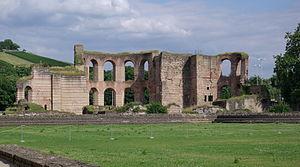
Thermes impériaux de Trèves.
Les thermes impériaux de Trèves sont les vestiges de bains publics romains, ruines impressionnantes encore visibles aujourd'hui. Il semble que les thermes n'aient jamais été mis en service. Comme les autres monuments romains de Trèves, ils sont classés au patrimoine mondial de l'UNESCO.